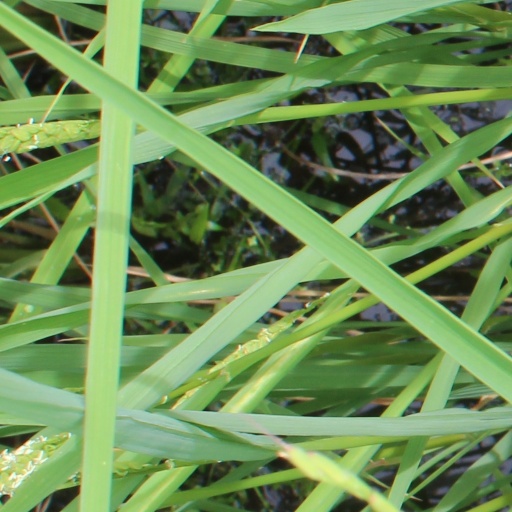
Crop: rice